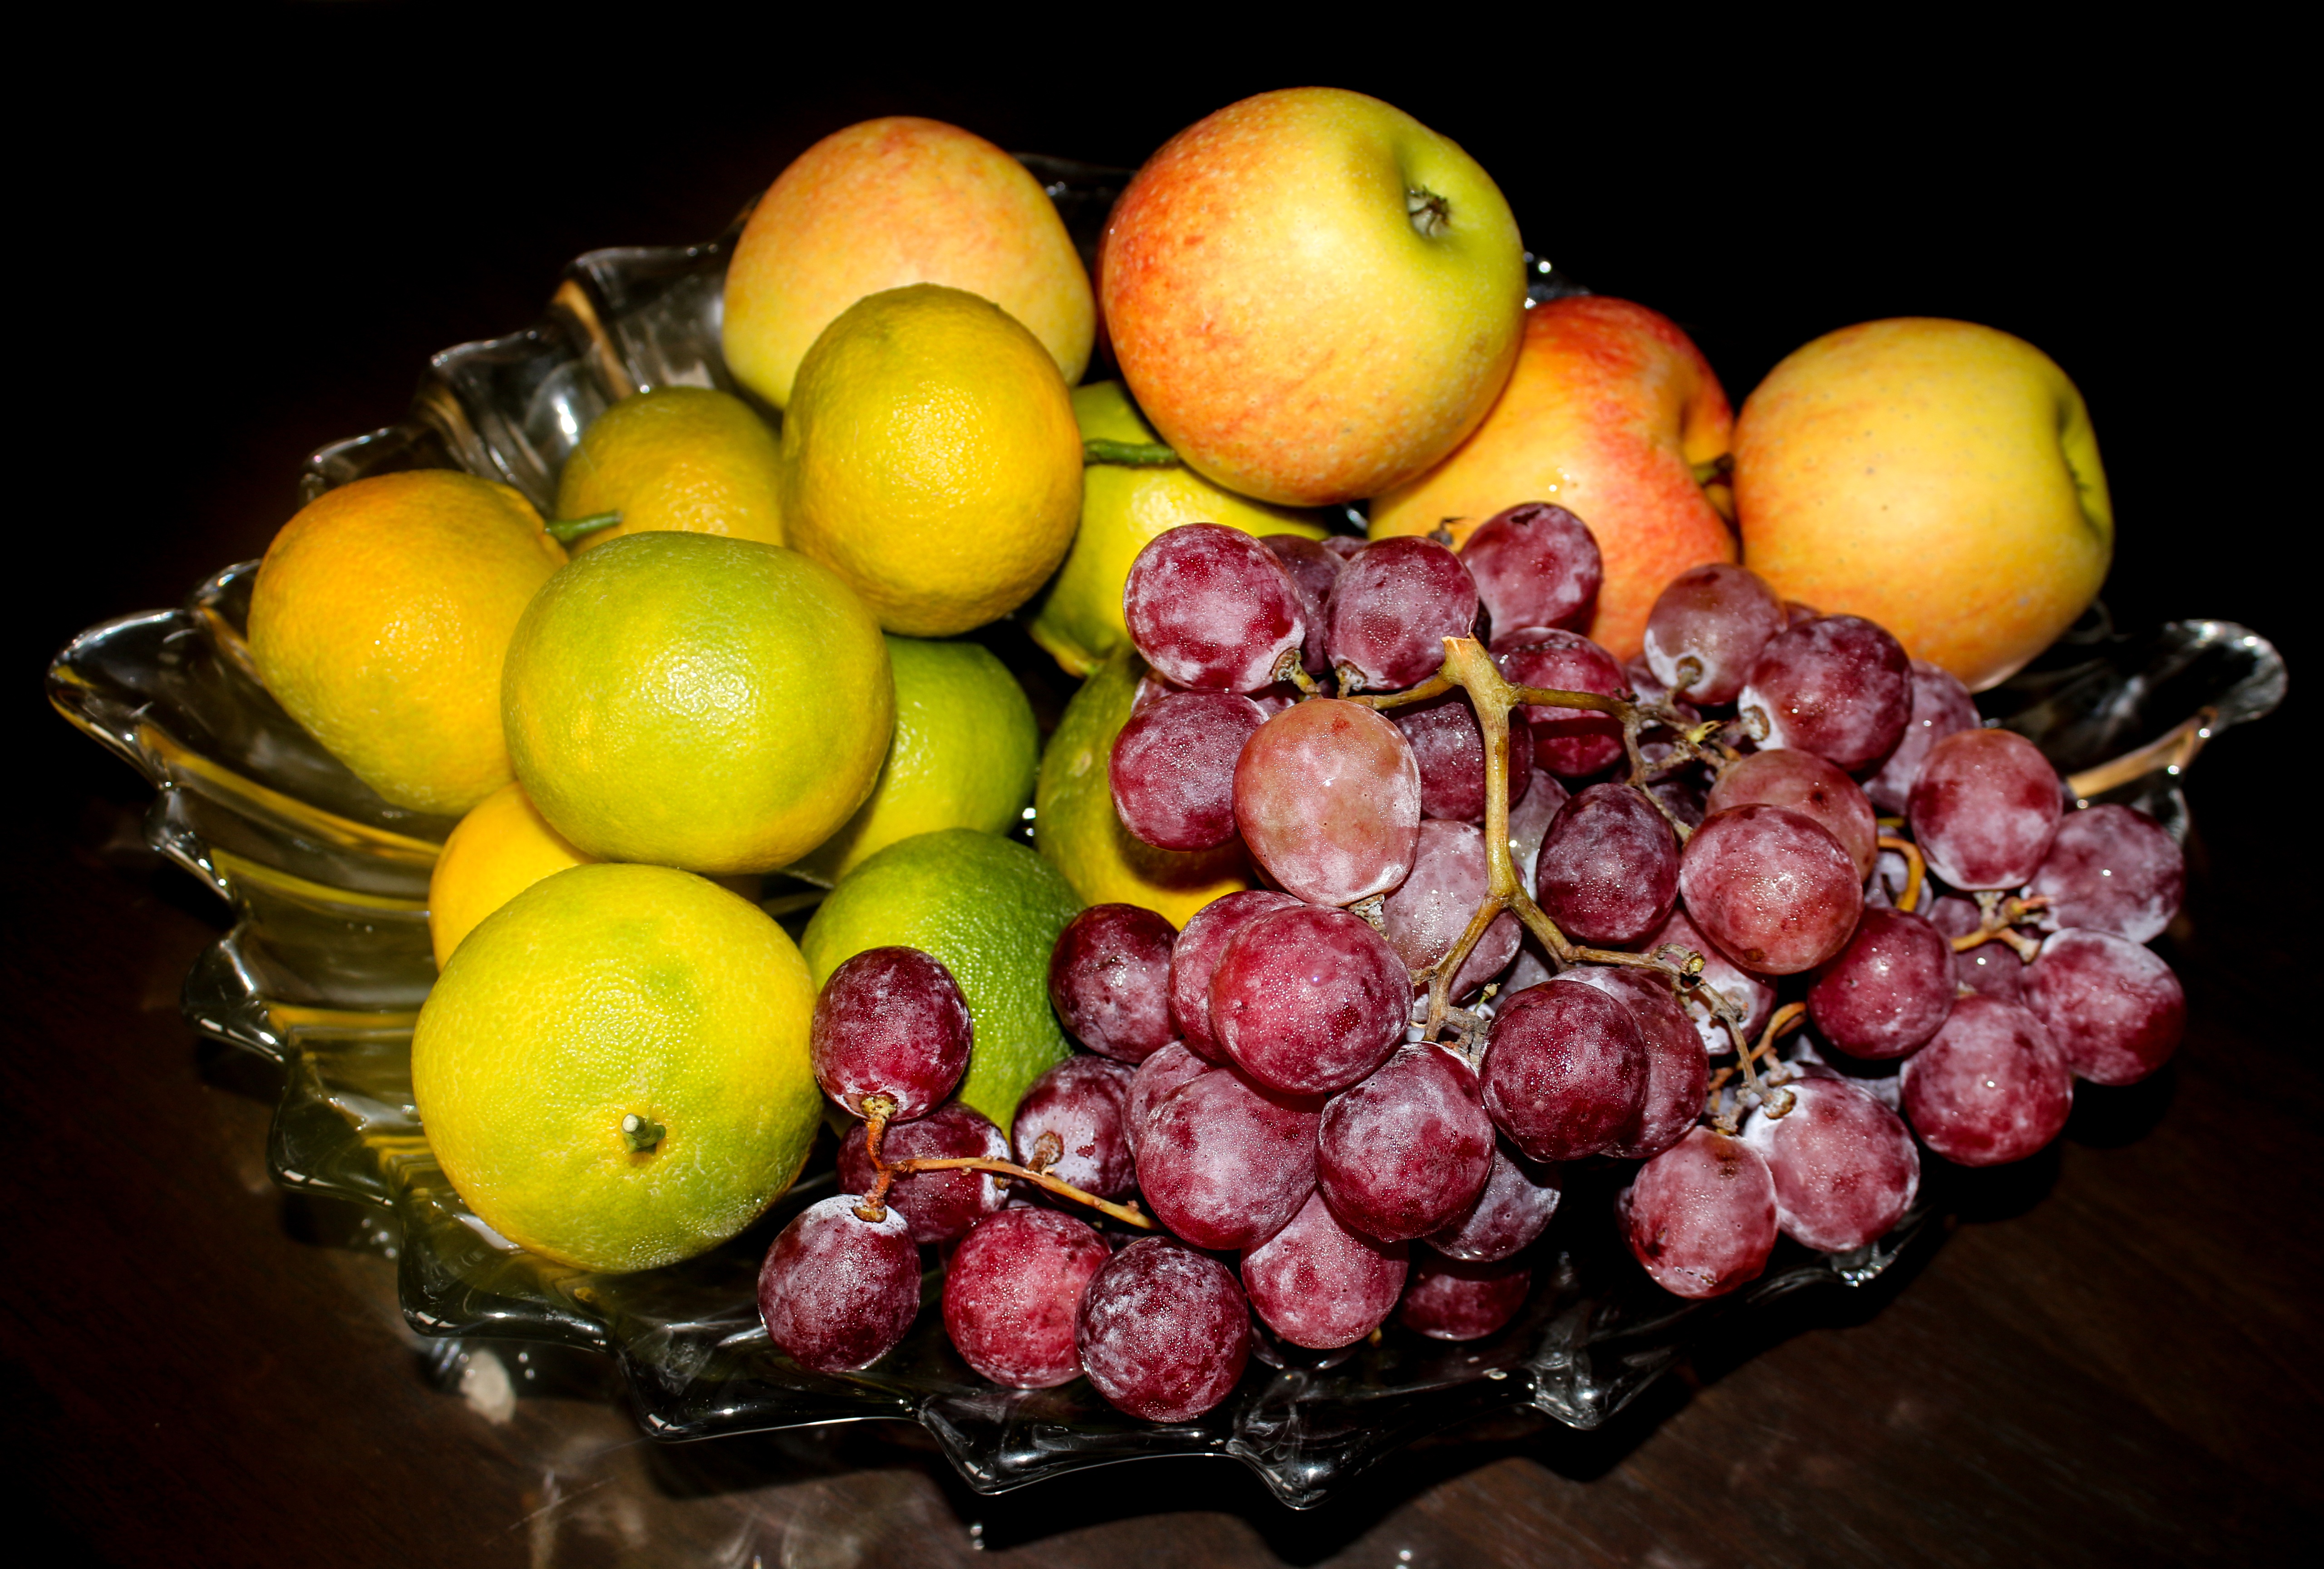
apple, nature, plant, grape, fruit, food, produce, basket, still life, painting, picture, mandarin, black background, flowering plant, tasting, still life photography, land plant